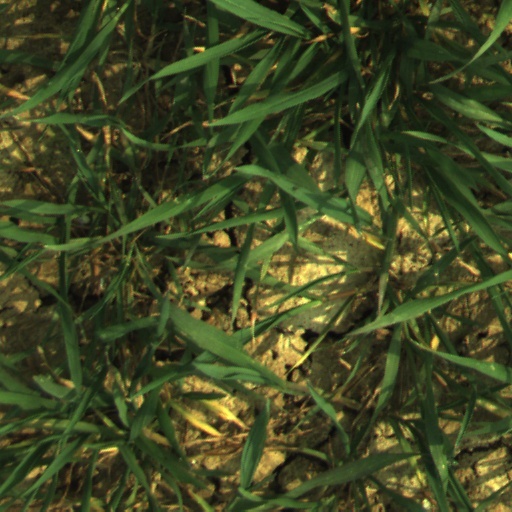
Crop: wheat